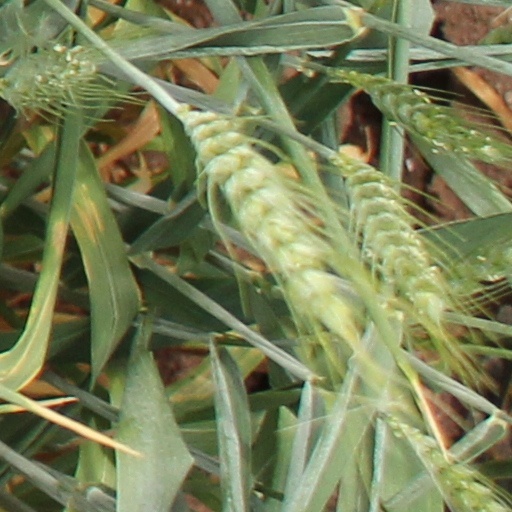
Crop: wheat